Madame X (1929 film)

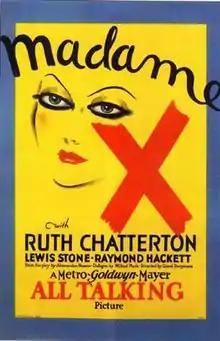
Film poster

Madame X is a 1929 American pre-Code drama film directed by Lionel Barrymore and starring Ruth Chatterton as a fallen woman who longs to be reunited with her son. The film is based on the 1908 play "Madame X" by French playwright Alexandre Bisson (1848-1912).